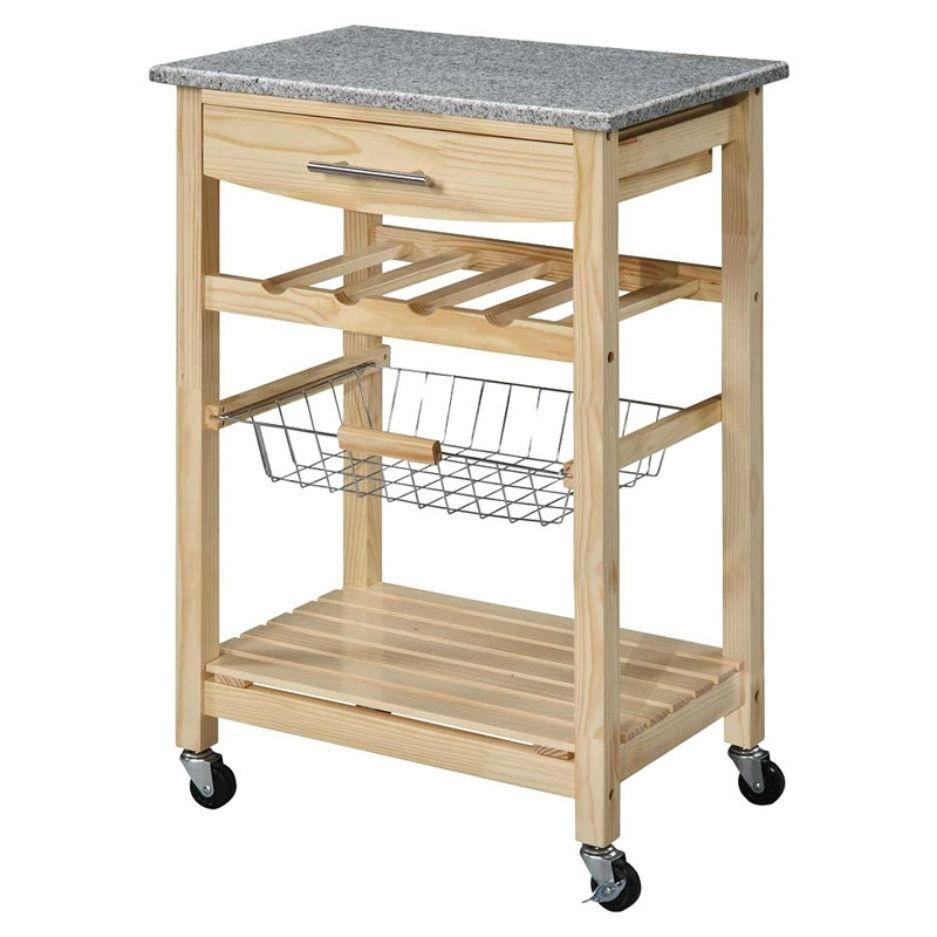
Natural Wood Finish Kitchen Island Cart with Granite Top
This Natural Wood Finish Kitchen Island Cart with Granite Top makes quick work of a complicated concept: kitchen organization! Packing tons of storage in a lightweight, versatile unit, this cart gives you work space, too, with a generous top surface made from natural granite. There's nothing better for food preparation. The cart itself is made from pine wood and MDF (medium density fiberboard), and has a light natural finish that contrasts nicely with the gray of the granite. A built-in drawer, large bottom shelf, and pull-out wire basket let you keep utensils, towels, and supplies nearby. The built-in wine rack holds four bottles, too. Natural Wood Finish Kitchen Island Cart with Granite Top Dimensions: 22.8W x 15.625D x 33.875H in. Choose from available colors Pine and engineered wood construction Wire basket, shelf, and storage drawer 4-bottle built-in wine rack Heavy duty casters for easy mobility Dimensions: 22.8W x 15.6D x 33.9H inches Weight: 44lbs.
Brand: FastFurnishings
Category: Furniture > Carts & Islands